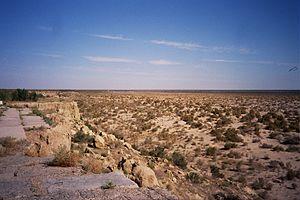
L'Aralkum est un nouveau désert, qui s'est formé là où la mer d'Aral a été asséchée. Ce désert de sable et de sel s'étend sur le Kazakhstan et sur l'Ouzbékistan, au Nord-Ouest des déserts du Karakoum et du Kyzylkoum. Le désert est aussi appelé Akkoum.